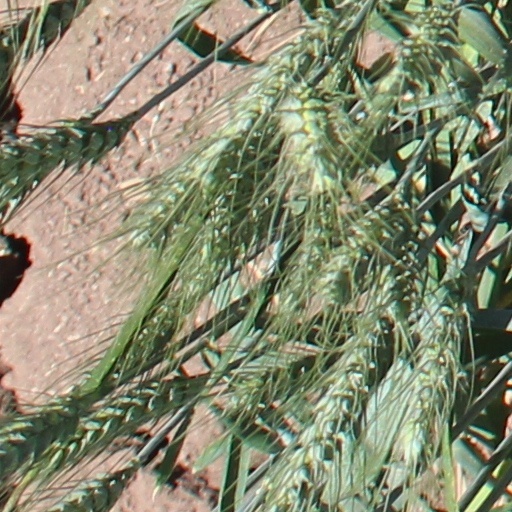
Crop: wheat